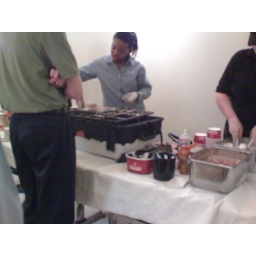
cold stone creamy was in our office @ 7/1/07. Free medium cup for each employees.